Patagotitan

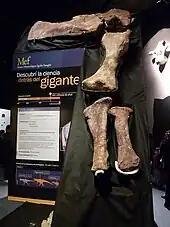
Forelimb and scapula at Museo Egidio Feruglio de Trelew, Chubut

In most titanosaurs, the front tail vertebrae were , meaning that the front articulating surface was concave and the rear one was convex. Uniquely in "Patagotitan", the front articulating surface of the first tail vertebra was flat. Also uniquely, the neural spines of the front tail vertebrae were about four to six times as wide from side to side as they were long front to back, contrasting with the condition in "Dreadnoughtus", "Epachthosaurus", and "Malawisaurus" where they were longer front to back. They were also tall, being 1.5 times taller than the underlying (vertebral bodies). Yet another unique characteristic was that the tops of the neural spines were concave, making them somewhat bifurcated with the tips curling forwards. On the neural spine, longitudinal laminae separated from the prespinal and postspinal laminae, which was previously only seen in "Bonitasaura". At the sides of the front tail vertebrae, the transverse processes (on which the diapophyses were located) were high and thin, like "Futalognkosaurus" and "Mendozasaurus" but unlike "Dreadnoughtus" and other titanosaurs. Unlike the Diplodocidae, where the transverse processes of the front tail vertebrae formed wing-like shapes, they were wider at the bottom in "Patagotitan". These expanded transverse processes would have resulted in greater attachment areas for the caudofemoralis longus, ilio-ischiocaudalis, and spinalis muscles, and therefore a more muscular tail. Also like "Futalognkosaurus", "Mendozasaurus", and "Drusilasaura", well-developed spinodiapophyseal laminae (SDLs) ran from the neural spines down the tranverse processes to the diapophyses.